William Jones Nicholson

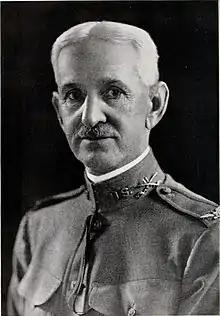
From 1920's "The History and Achievements of the Fort Sheridan Officers' Training Camps"

William Jones Nicholson (January 16, 1856 – December 20, 1931) was a career officer in the United States Army. He attained the rank of brigadier general during World War I as commander of the 157th Infantry Brigade, a unit of the 79th Division. He was most notable for leading his brigade to victory during the September 1918 Battle of Montfaucon, part of the first phase of the Meuse-Argonne Offensive, for which he received the Distinguished Service Cross.